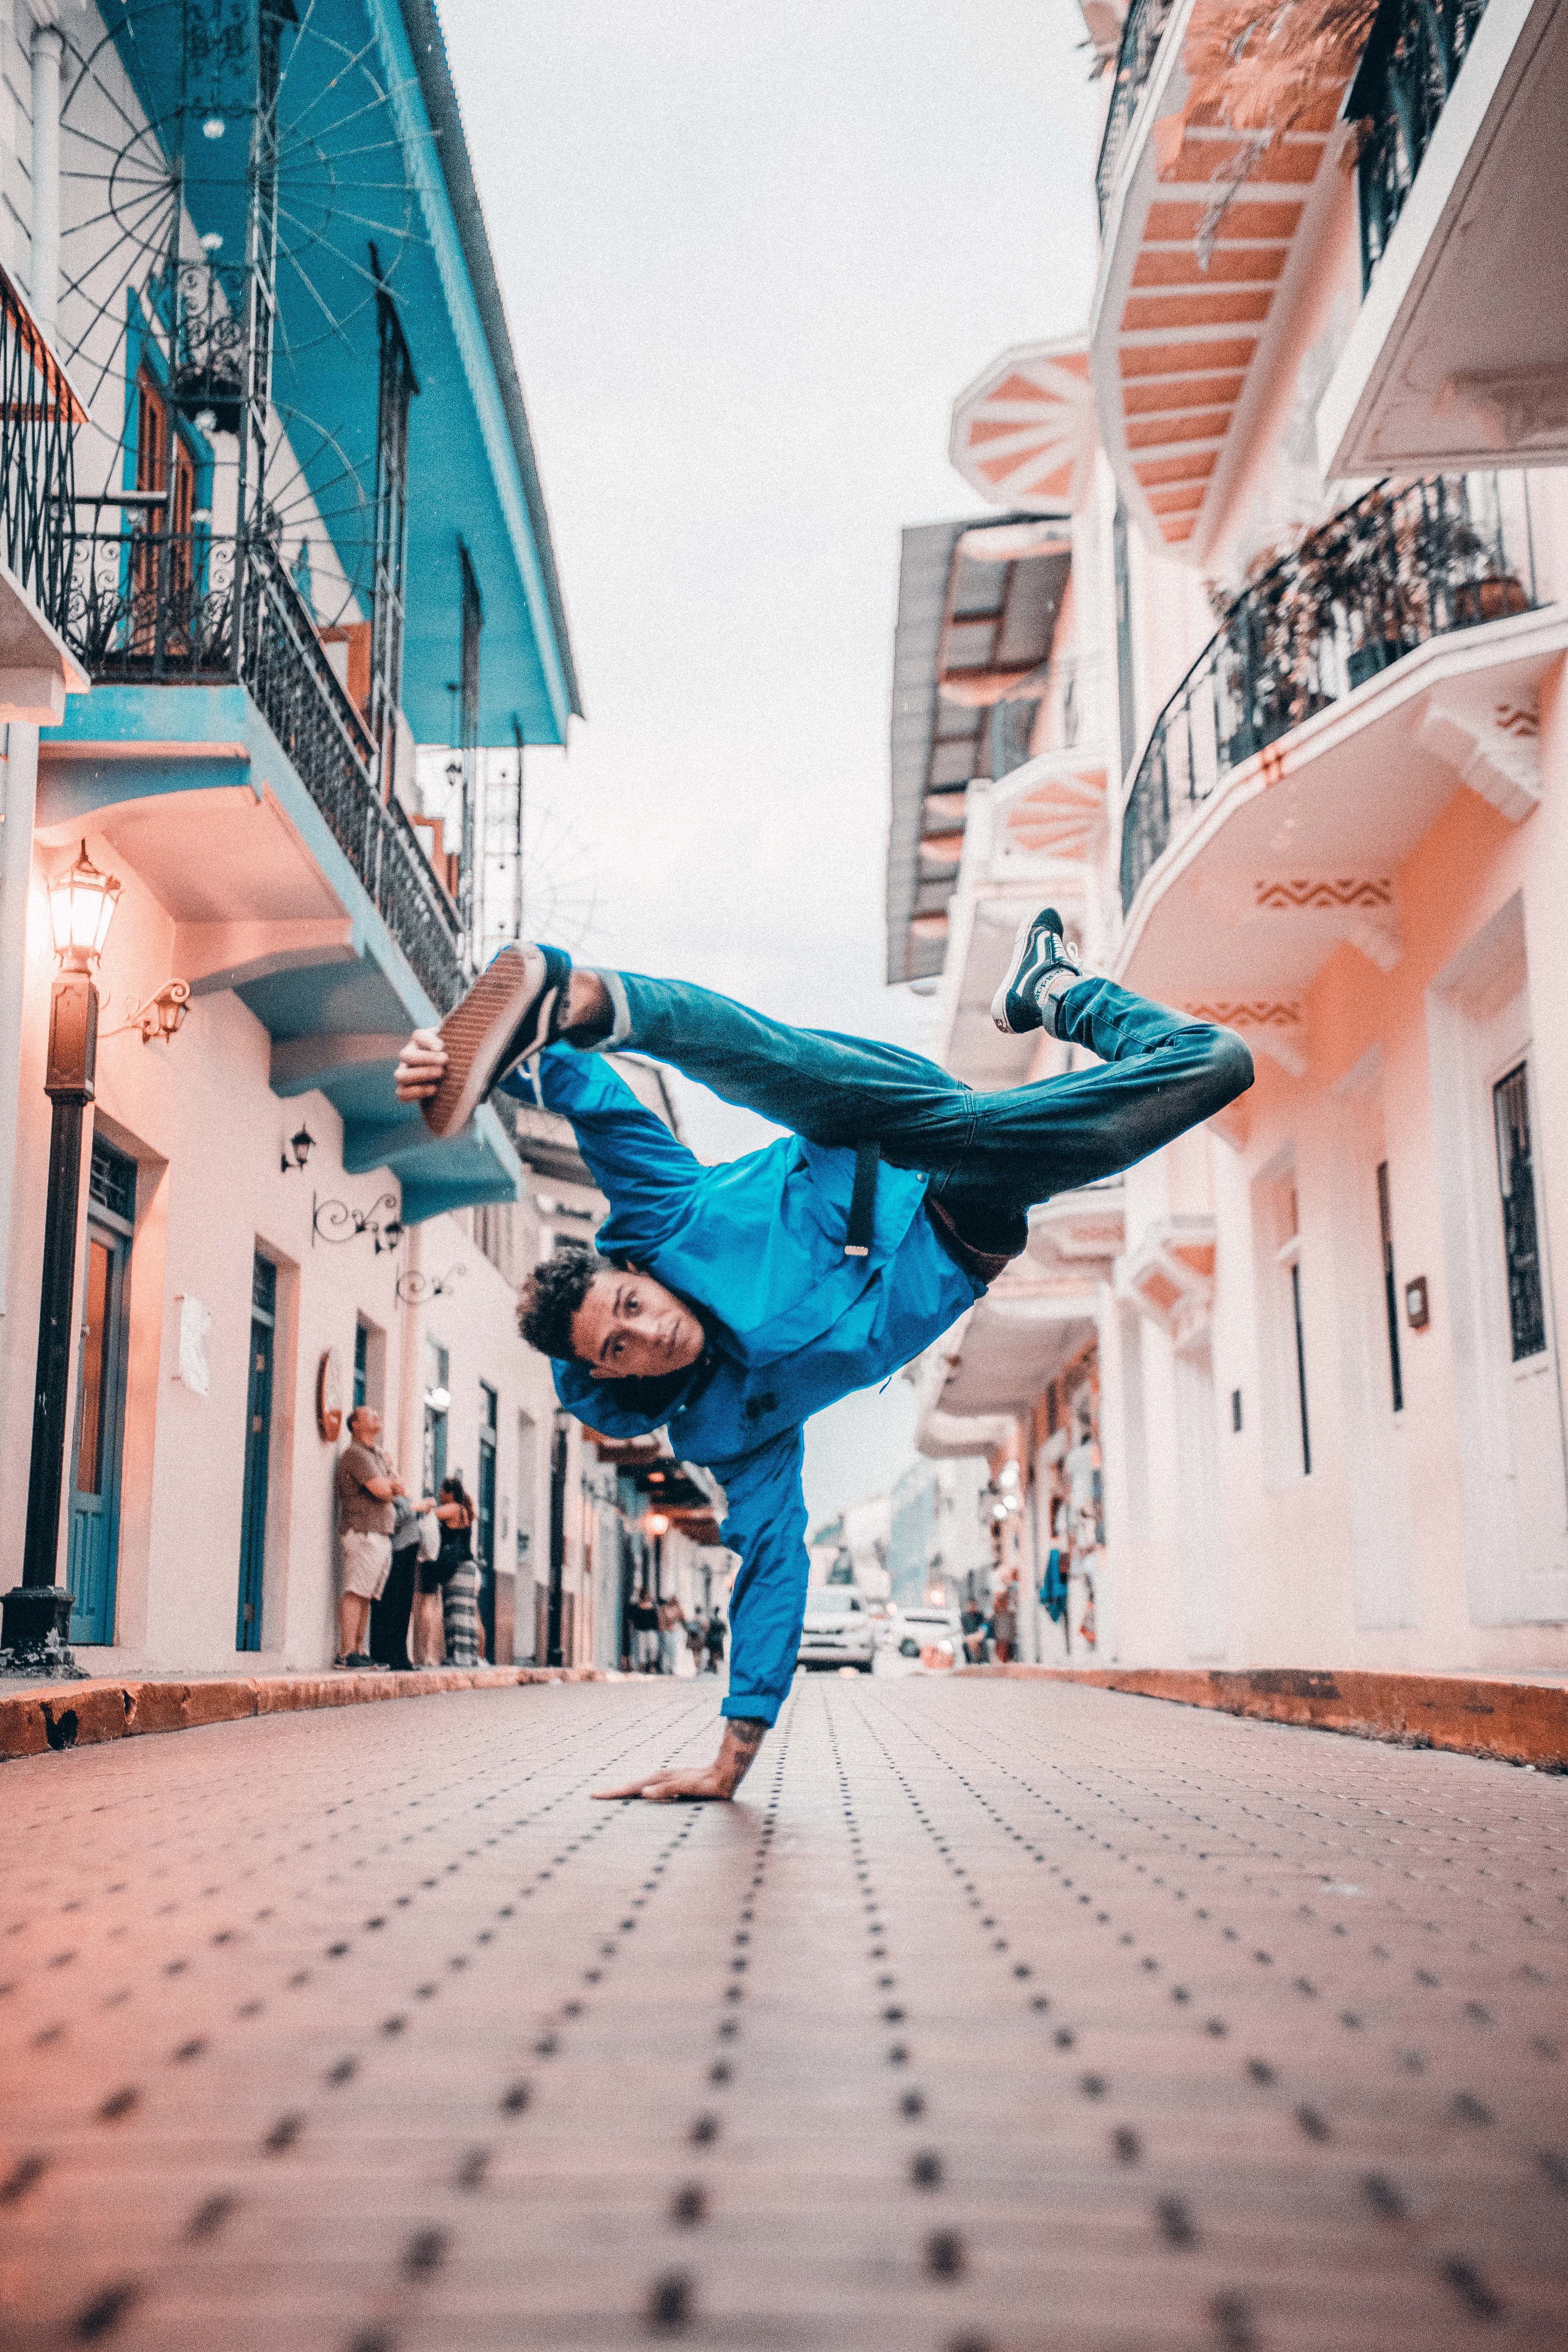
blue, photography, fun, cool, girl, leisure, tricking, recreation, street stunts, street dance